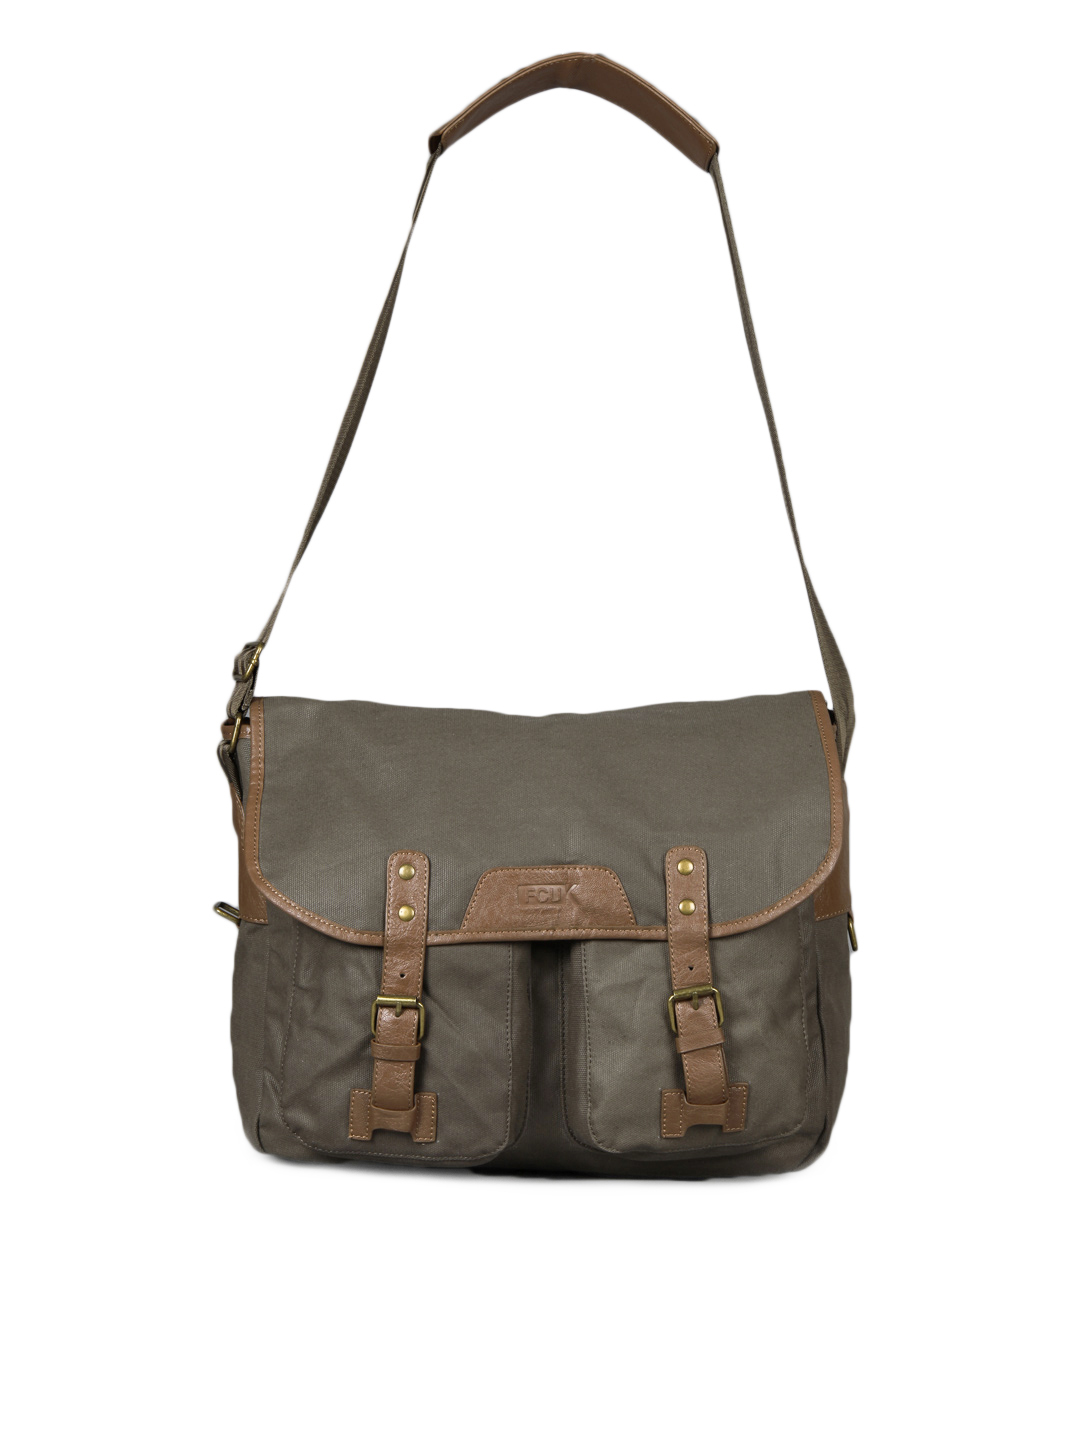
French Connection Men Khaki Handbag
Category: Accessories / Bags / Handbags
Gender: Men
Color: Khaki
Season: Summer 2012
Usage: Casual